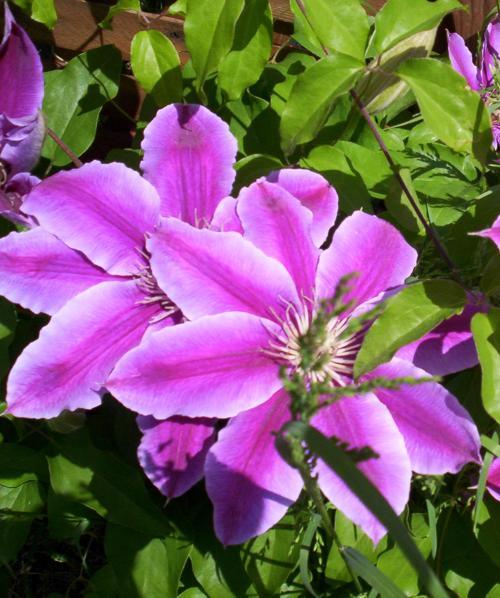
Label: clematis